Wally Judge

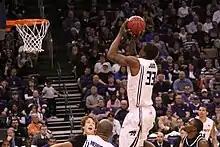
Judge shooting in 2010

Judge was recruited by several major NCAA Division I programs, and received offers from Georgetown, Kansas State, Maryland, Villanova and Virginia, among others; he committed to play for Kansas State on October 16, 2007 and signed on February 4, 2009. In a 2019 article, 247Sports.com mentioned him as the top player signed by KSU in the 2000–2009 decade. Coach Frank Martin put Judge in the rotation as a reserve, and over 36 appearances in his freshman year, Judge had 6 starts. Judge wore jersey number 33 and debuted with the Wildcats on November 13, 2009, scoring 5 points against Loyola; two days later, he had his first double-digits scoring game with 11 against Western Illinois. He scored a season-high 15 points in a December 19 game against Alabama, and on January 30, 2010, he had his best rebounding game, posting 9 against Kansas. He played 36 out of 37 possible games, averaging 3.3 points, 3 rebounds and 0.5 blocks per game in 11.7 minutes per game (8.5 minutes in Big 12 play); he was the 5th best rebounder on the team, and the 7th best scorer.